Alania

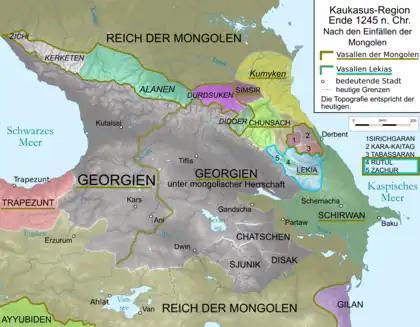
Political map of the Caucasus region in 1245

In the late 9th century, Alania became independent from the Khazars. In the early 10th century, the Alans fell under the influence of the Byzantine Empire due to King Constantine III of Abkhazia's activities in the North Caucasus. He sent an army into Alan territory and, with the Byzantine patriarch Nicholas Mystikos, converted the Alans to Christianity. The conversion is documented in the letters of Patriarch Nicholas Mysticus to the local archbishop, Peter, who was appointed here through King George II of Abkhazia's efforts. Richard Foltz has suggested that only certain elite Alan families were Christianized, the bulk of the population continuing to follow their original pagan traditions.